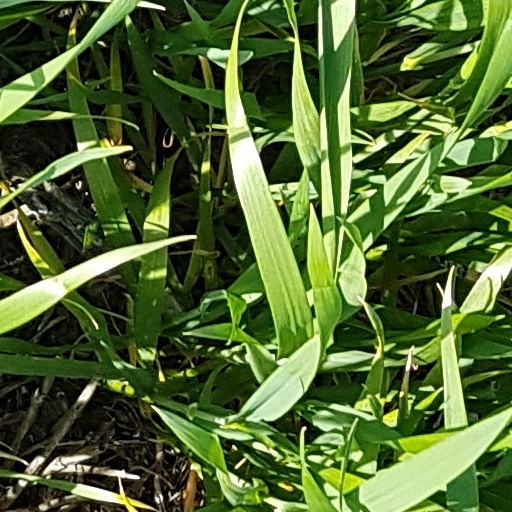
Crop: wheat